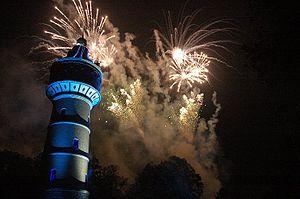
Sélestat est une commune française, dans le département du Bas-Rhin, en Alsace.